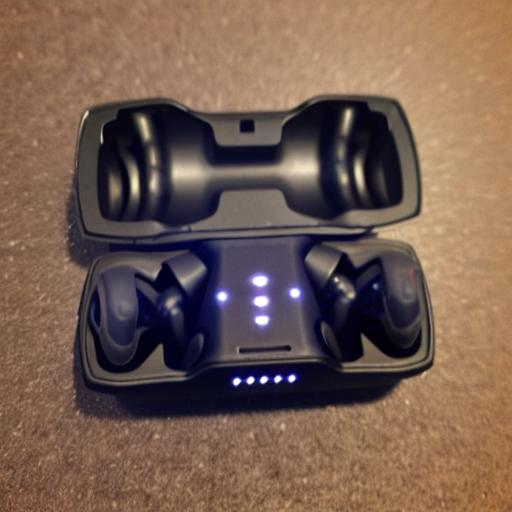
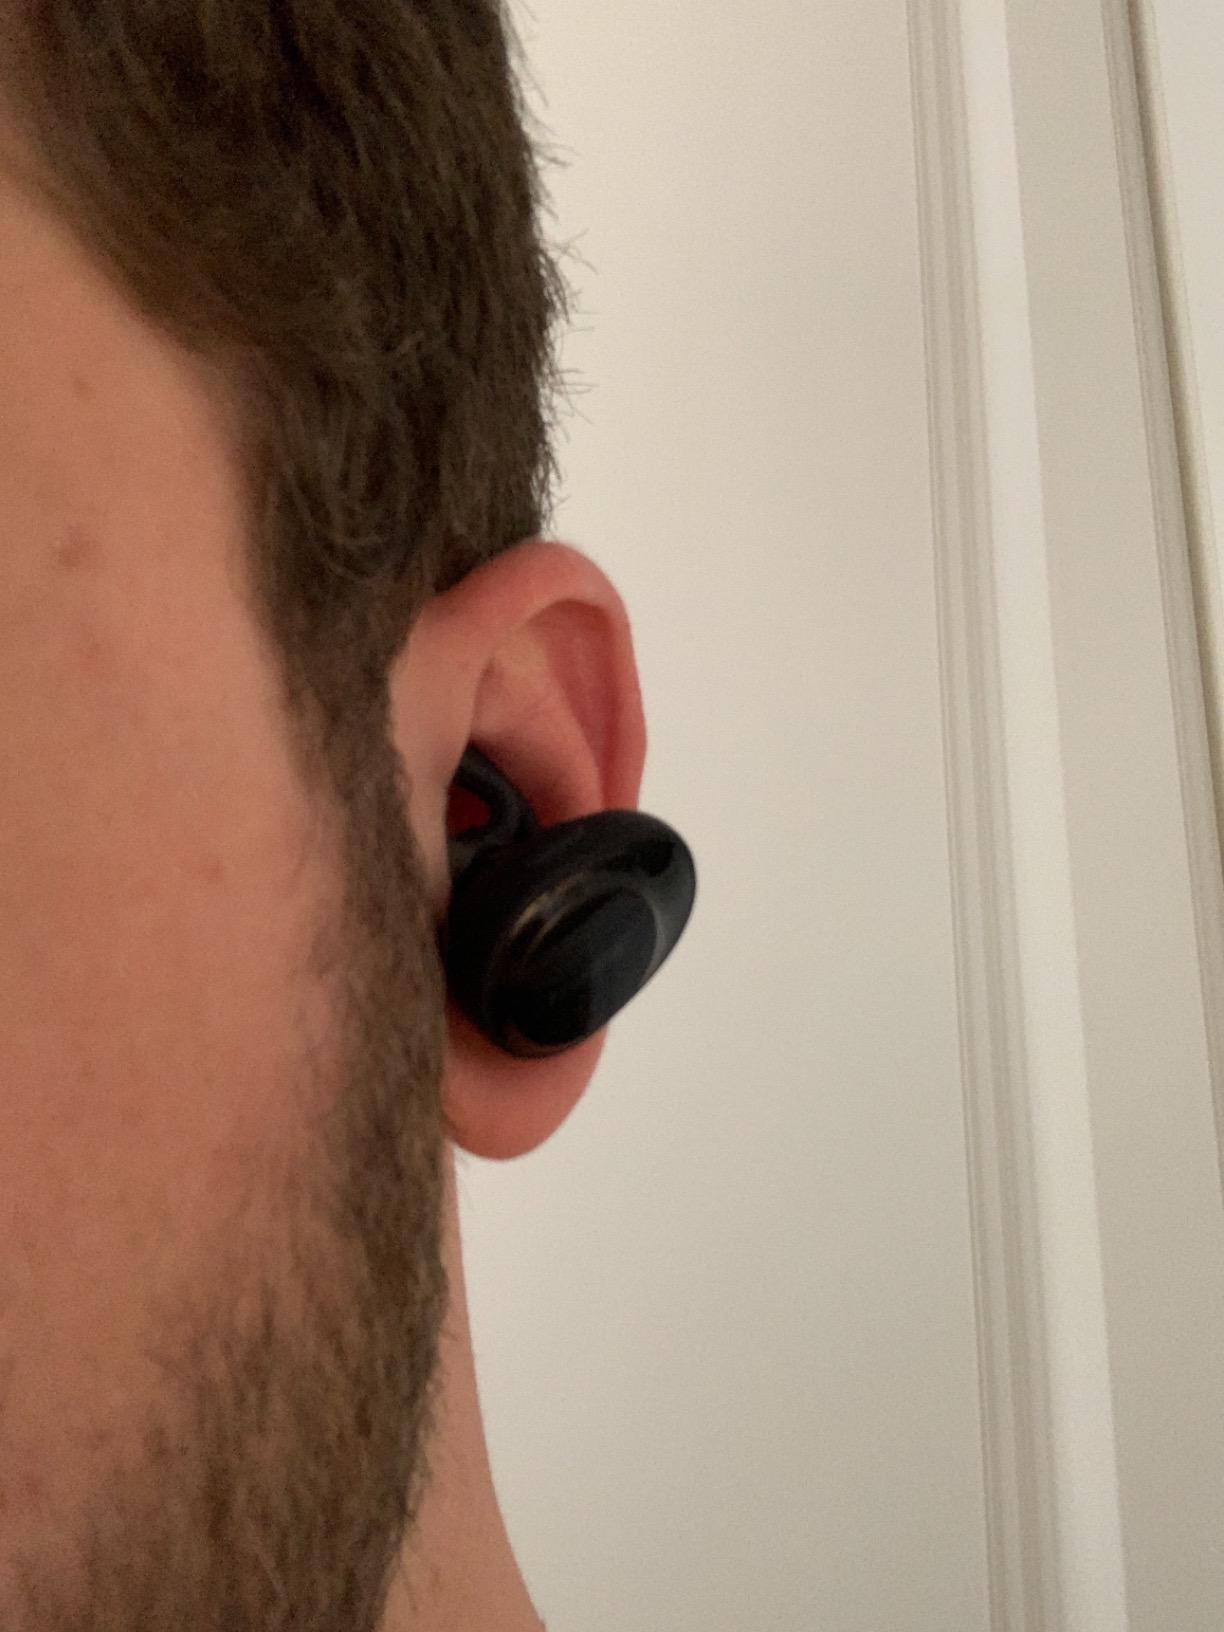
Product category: earbuds
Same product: no